Lazar Stefanovic

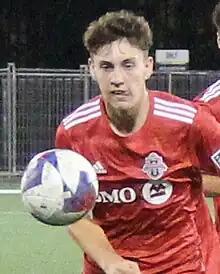
Stefanovic playing for Toronto FC II in 2023

Lazar Stefanovic (born August 10, 2006) is a professional soccer player who plays as a centre-back for Toronto FC in Major League Soccer. Born in the United States, he is a youth international for Canada.